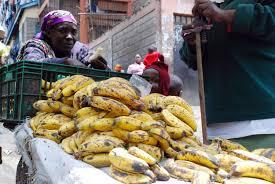
Soko au duka la ndizi. Ndizi zimeiva na zinavutia wateja. Ukulima wa ndizi, umesaidia sana katika uchumi wa nchi ya Kenya, sanasana katika mikoa ya Nyanza.